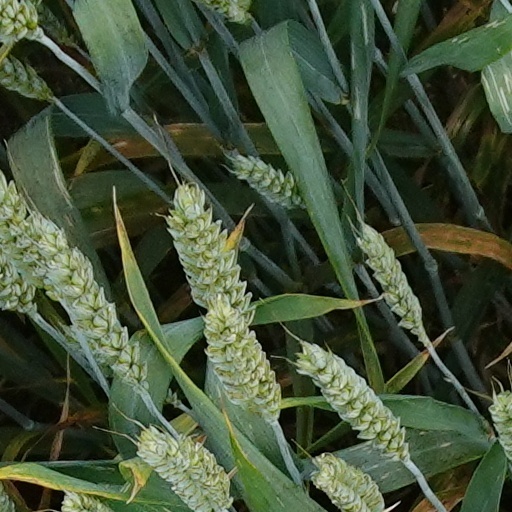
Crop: wheat